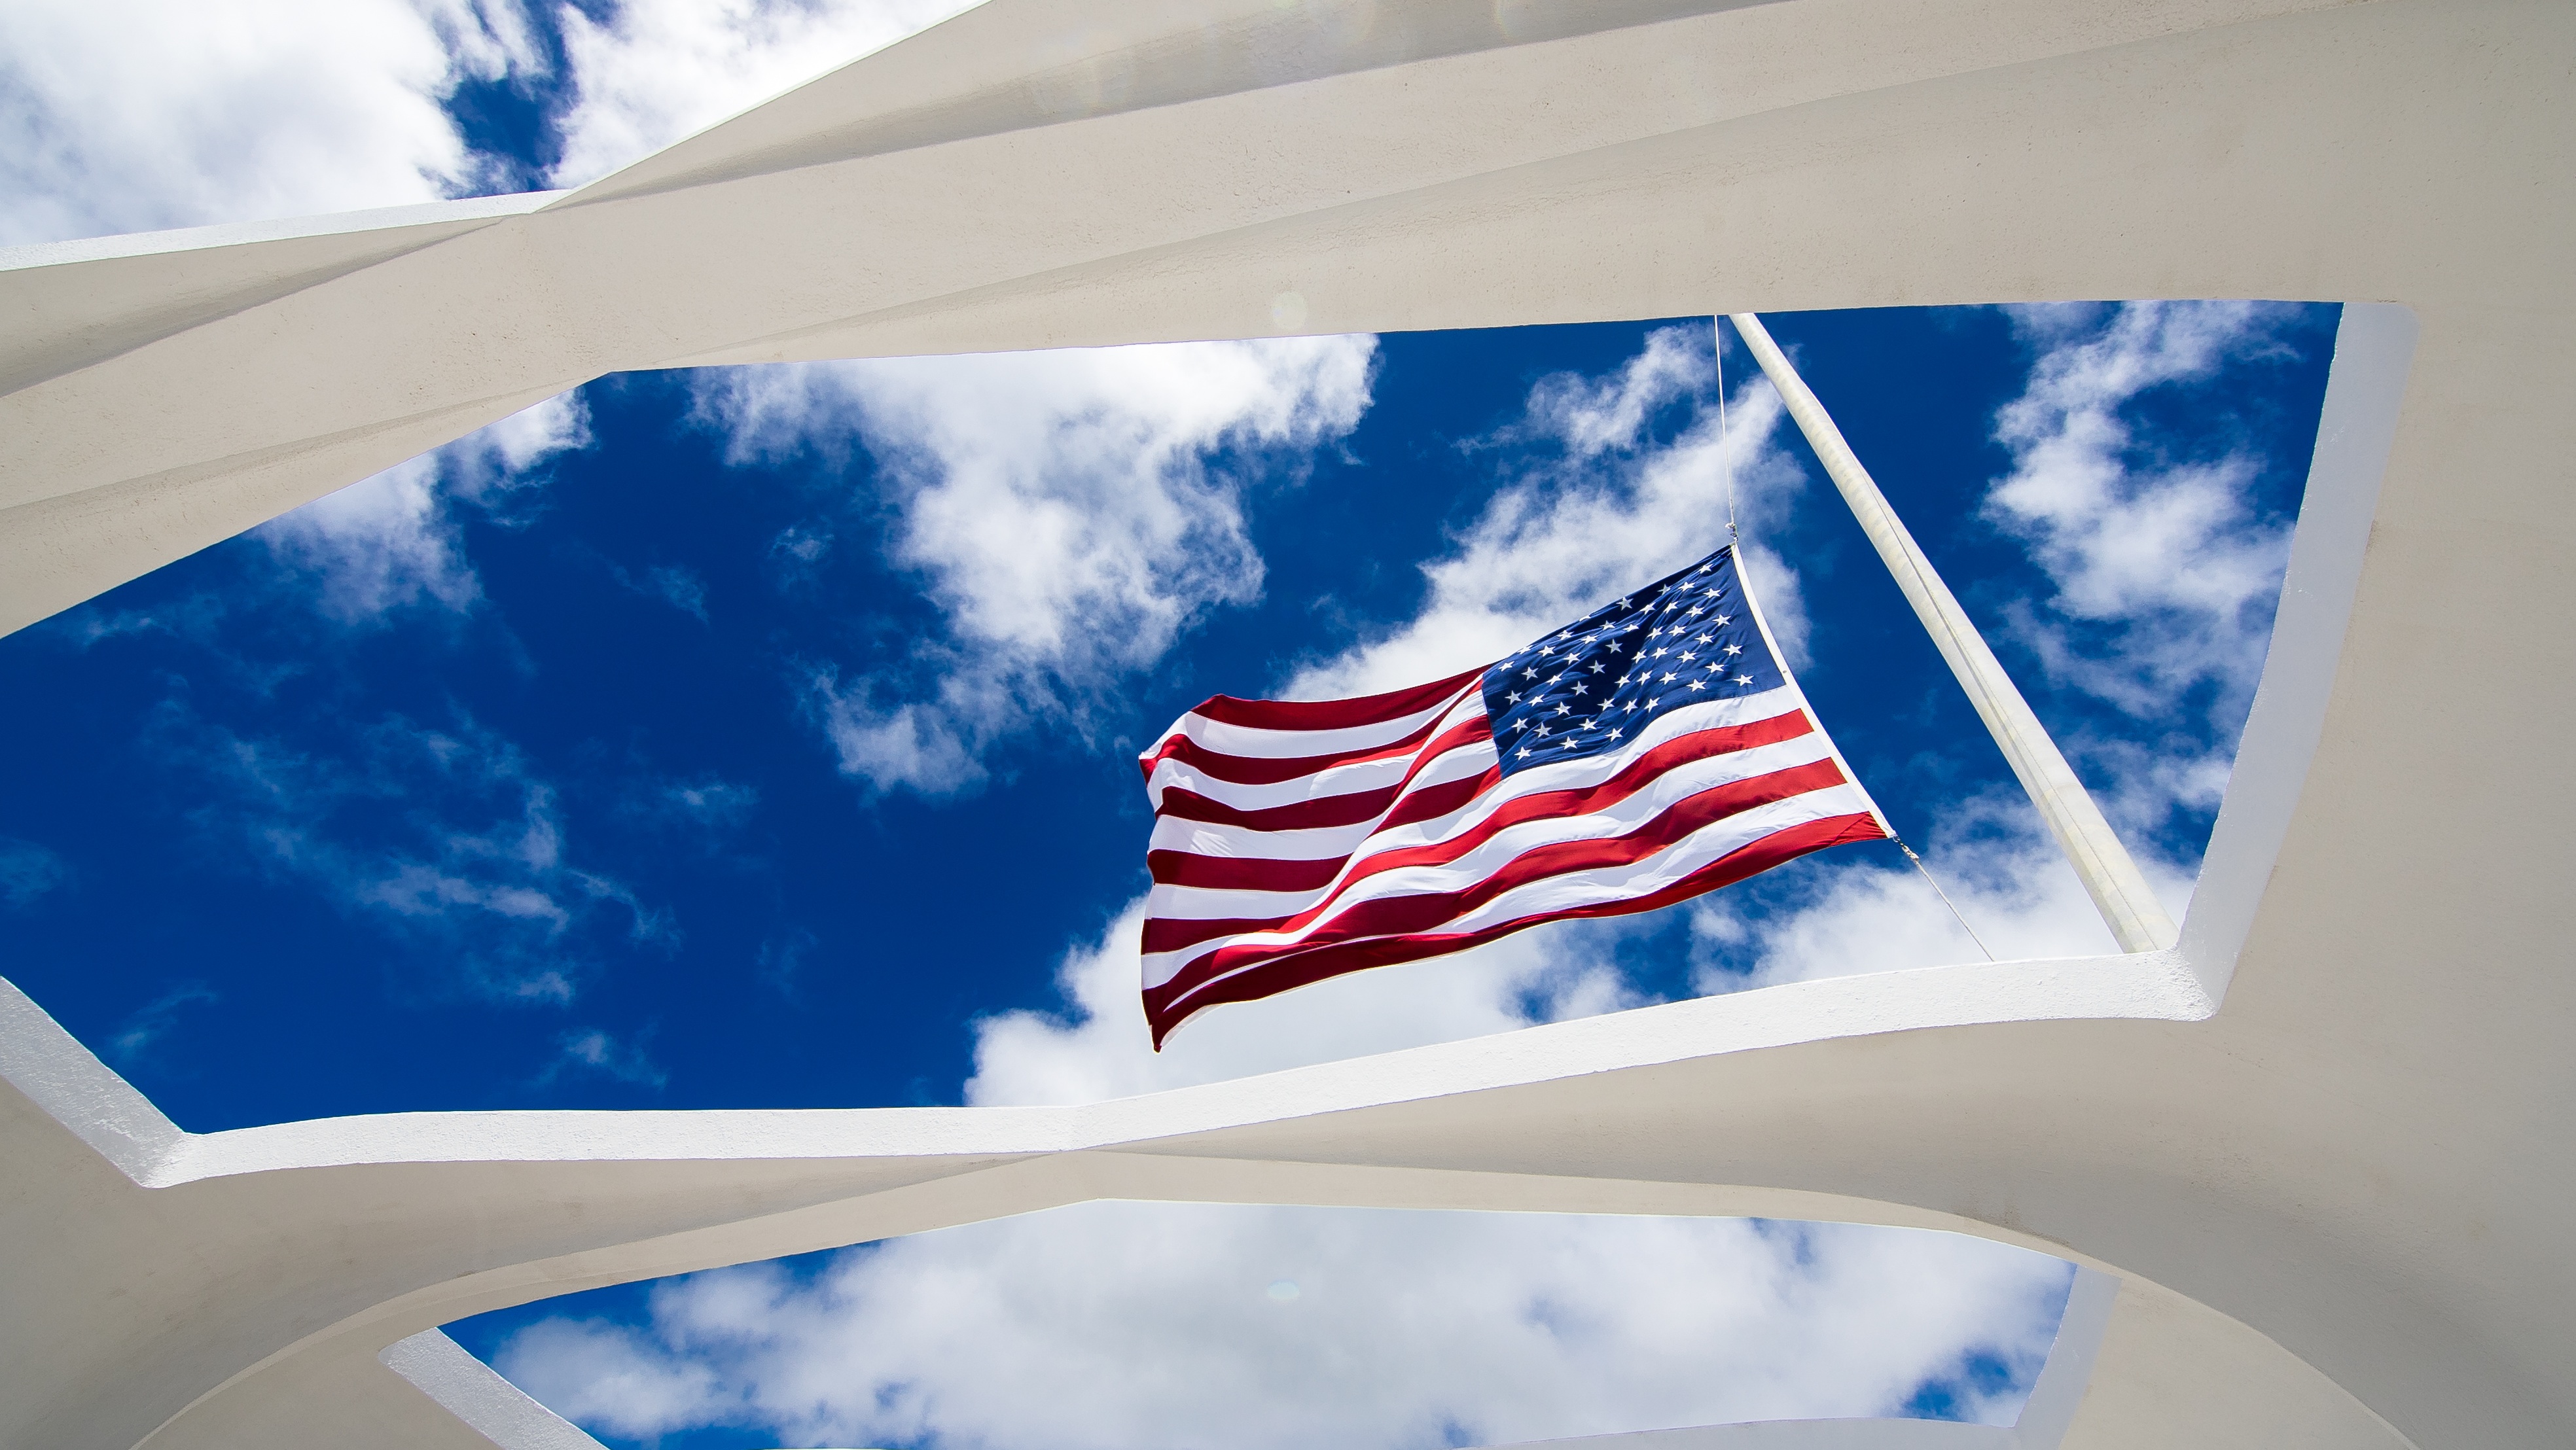
wing, white, flag, blue, shape, flag of the united states